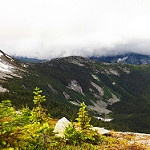
Label: mountain